Adaptation (eye)

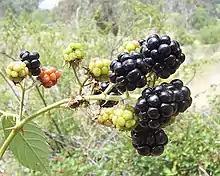
Blackberry fruits

Several different methods, with varying levels of evidence, have been purported or demonstrated to increase the rate at which vision can adapt in the dark.